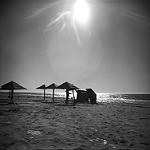
Label: B & W